Archaeology of childhood

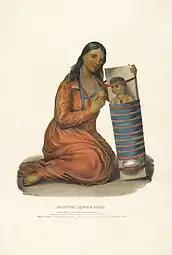
An example of a cradleboard in use

As children are dependent on their parents and alloparents, childcare is an important aspect of their lives. Examples of childcare have been cradleboarding and intentional cranial modification. The latter is practiced by societies around the world for aesthetic or medical purposes. An infant's head is very pliable and can be shaped by tightly wrapping it in certain ways.